Apriltsi

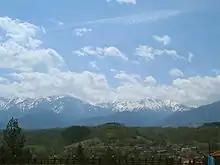
View of the Central Balkan Mountains from Apriltsi

Apriltsi is a small town in Lovech Province, Central-North Bulgaria, located in the vicinity of the highest part of Stara Planina mountain. It is the administrative centre of the homonymous Apriltsi Municipality. As of December 2009, the town had a population of 3,318.